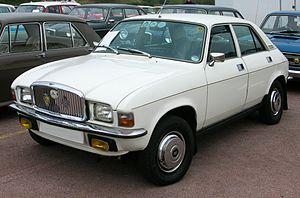
L'Austin Allegro est une voiture commercialisée de 1973 à 1982 par le groupe British Leyland sous la marque Austin.